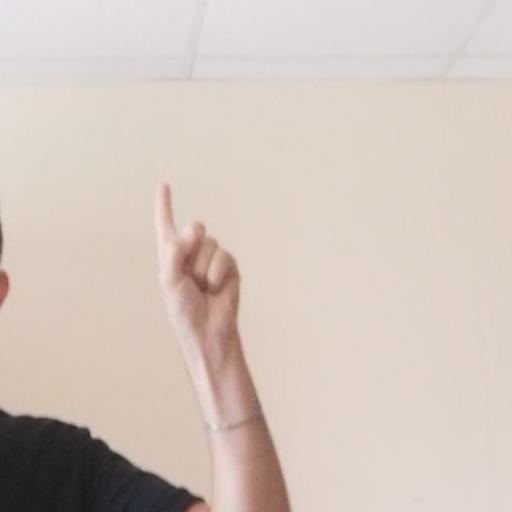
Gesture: one